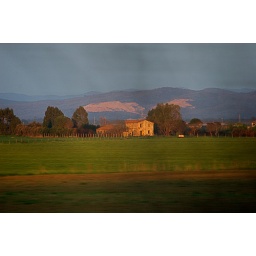
Not actually in Rome -- this was taken out the window of the train as we headed north.